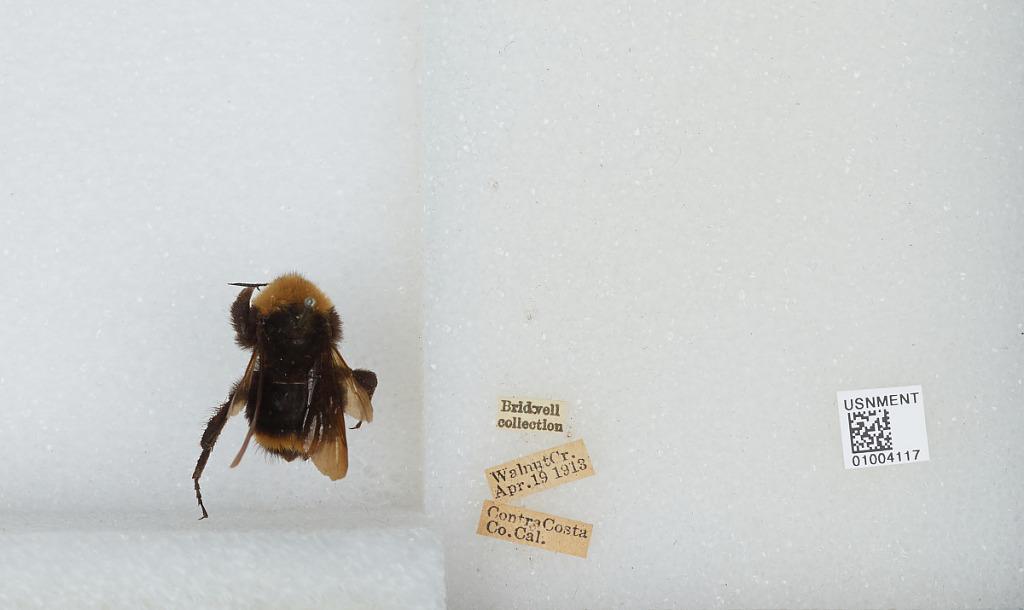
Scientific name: Bombus (Fervidobombus) californicus Smith
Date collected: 1913-4-19
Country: United States
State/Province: California
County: Contra Costa
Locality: Walnut Cr.
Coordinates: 37.9064, -122.065